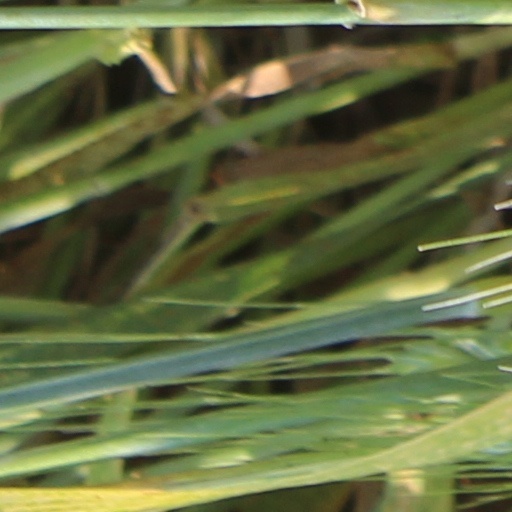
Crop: wheat